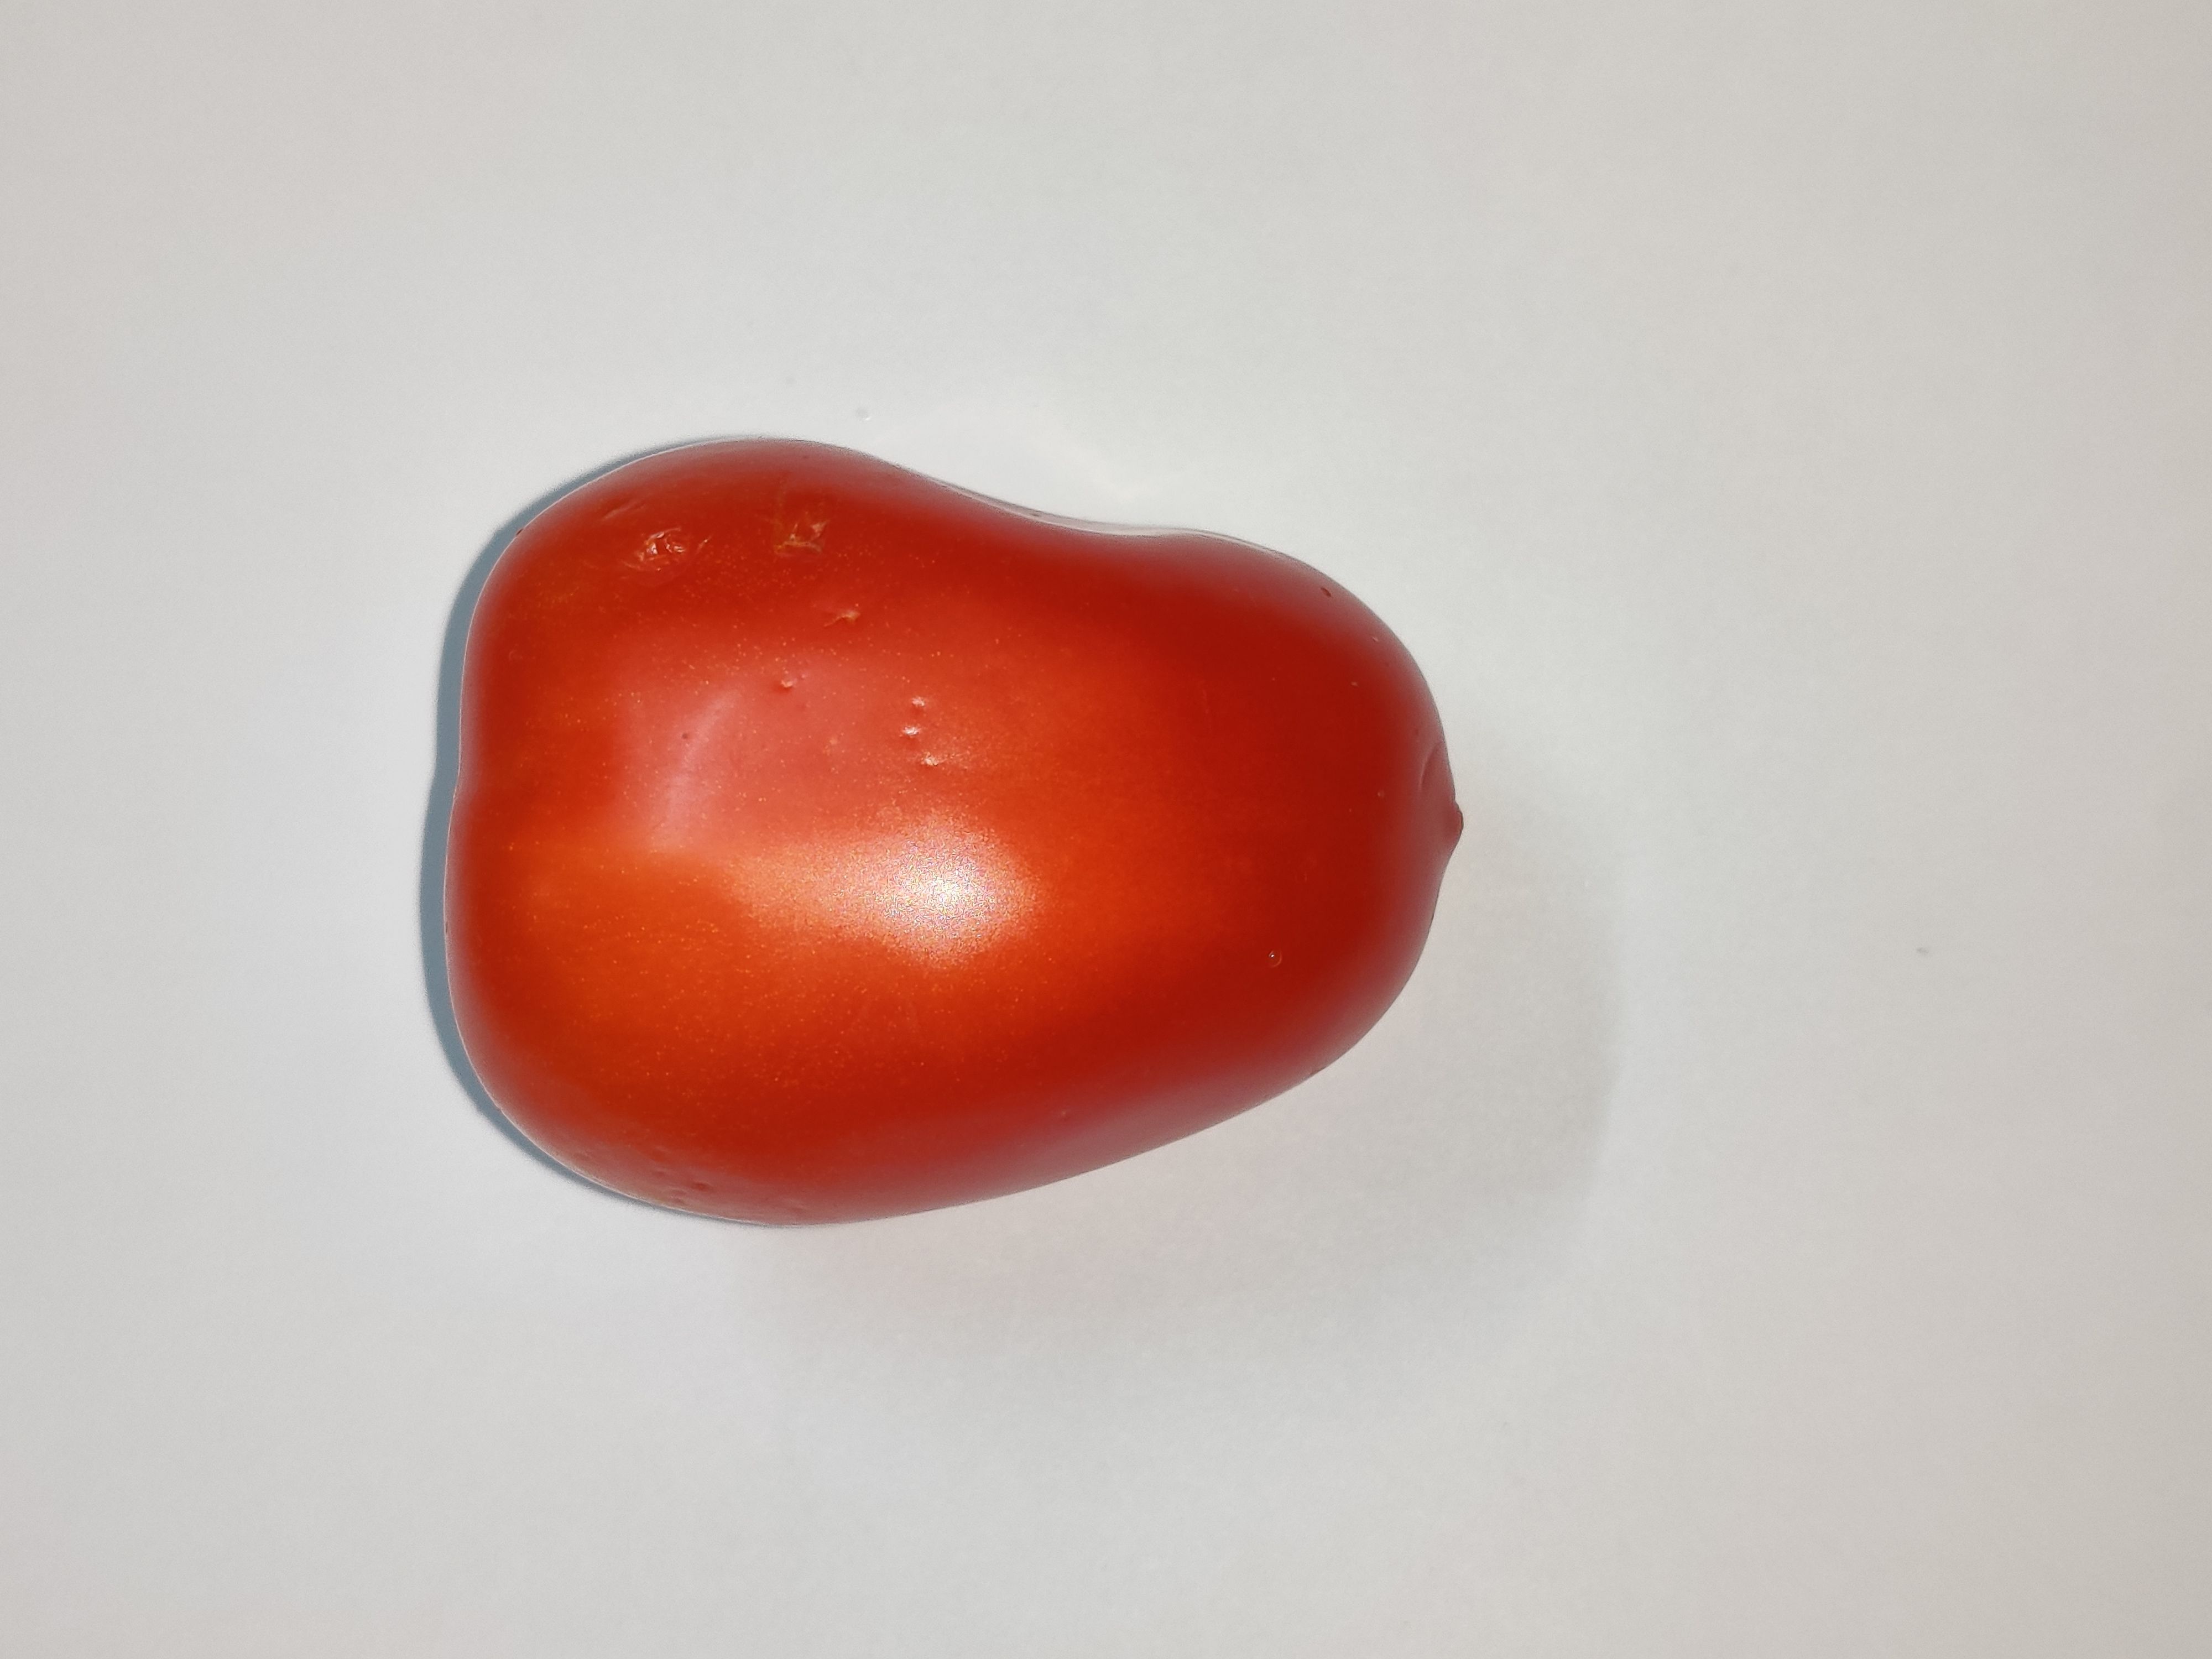
Fruit: tomatoes
Grade: 2nd-grade